Stock footage

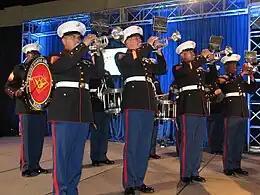
The 3rd Marine Aircraft Wing Band, USMC, performs in San Diego, 2011: still shot from stock footage clip.

Companies throughout the world use stock footage in their video productions for in-house meetings, annual conventions, seminars, and other events. It has become popular to videotape interviews of CEOs and other VIPs using a green screen backdrop. When the green is keyed out during post-production, stock footage or stock shots are inserted, to impart a particular message.